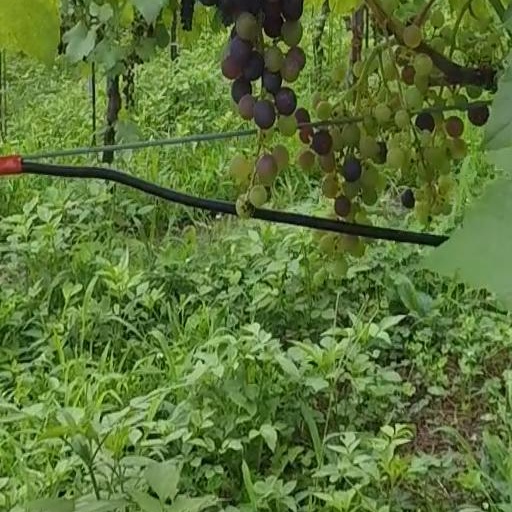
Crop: grape